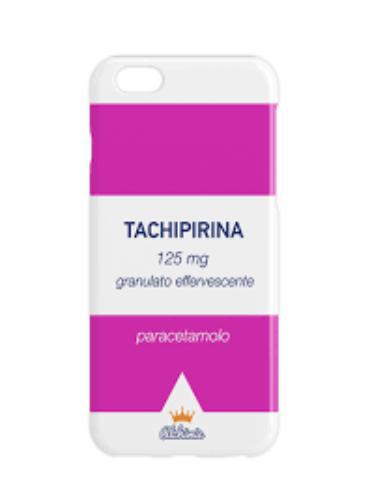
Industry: Medical